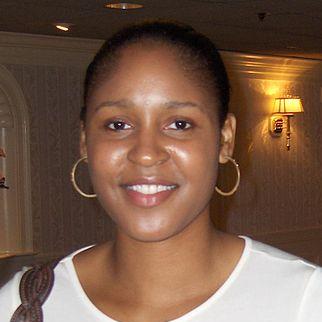
Age: 21